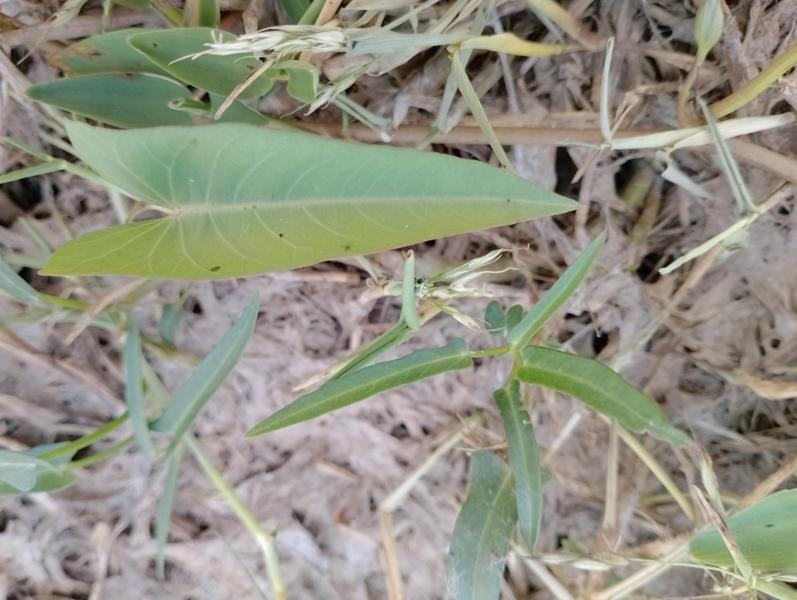
Weed species: Ipomoea aquatic